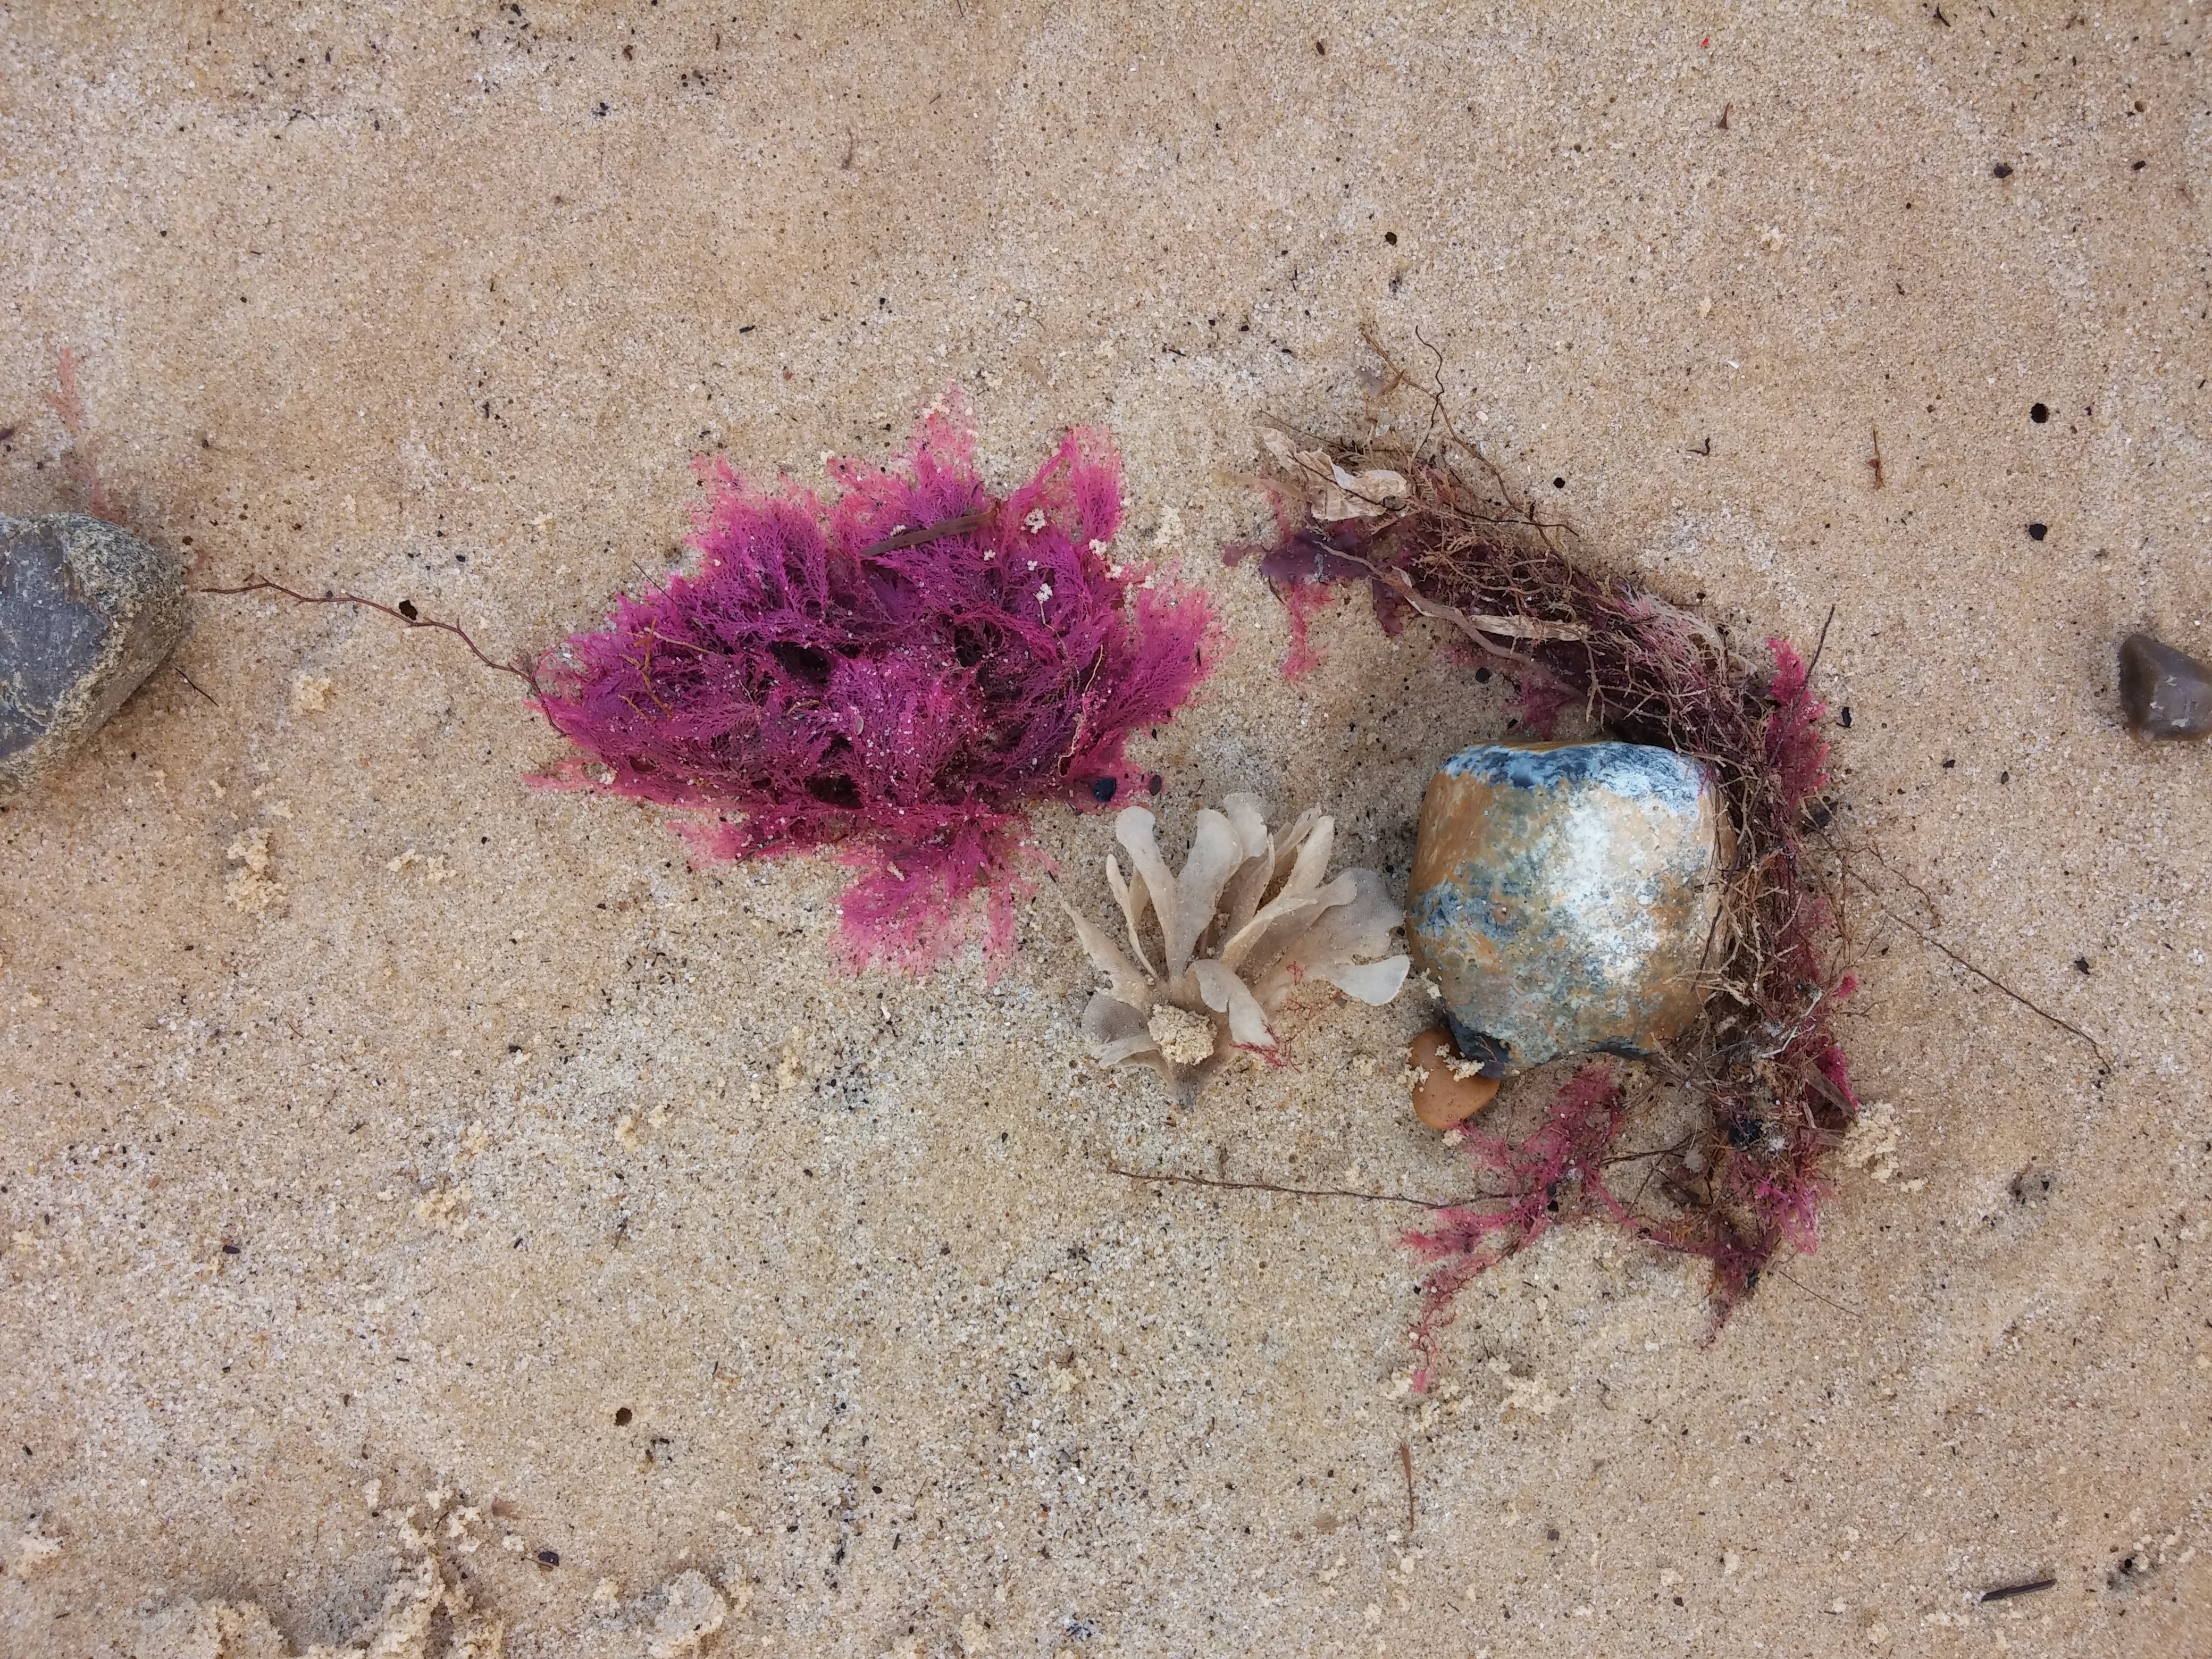
beach, sand, leaf, flower, red, biology, seaweed, soil, coral, invertebrate, beach sand